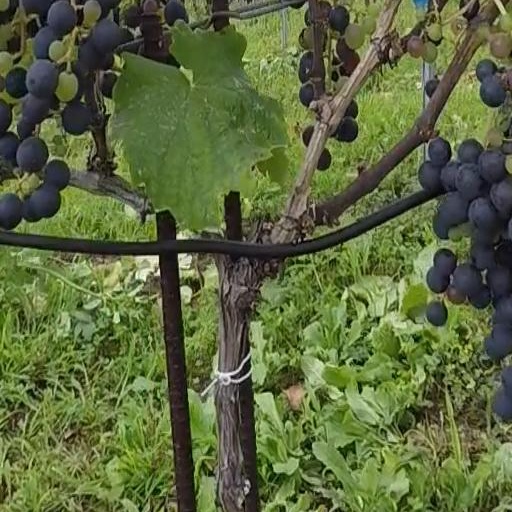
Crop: grape